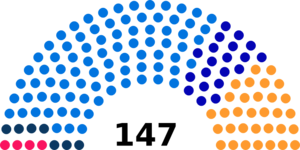
Diagramme des sièges au Conseil national suisse (1899)
Les élections fédérales suisses de 1899 se sont déroulées le 29 octobre 1899. Ces élections permettent d'élire au système majoritaire les 147 députés répartis sur 52 arrondissements électoraux eux-mêmes répartis sur les 22 cantons, siégeant au Conseil national, pour une mandature de trois ans.